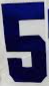
Number: 5